NRG Stadium

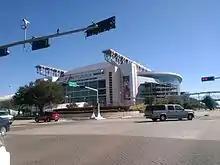
Street view

The stadium was designed by the architectural firms of Hermes Reed Architects and Lockwood, Andrews and Newnam who were teamed to create the Houston Stadium Consultants (HSC). The architects of Populous (then HOK Sport) and the HSC worked together with engineers from Walter P Moore and Uni-Systems to design the stadium utilizing the principles of kinetic architecture. The facility offers a sense of transparency, with its fabric roof and expansive areas of glazing. At night, the building appears to glow from within. The extensive use of glass provides an open-air feel to the concourses, which are open to the field of play. NRG Stadium has over 7,000 club seats, 186 luxury suites, and multiple lounges and bars. The stadium can be configured to utilize a space for meetings, specialty functions, exhibits, and concerts.